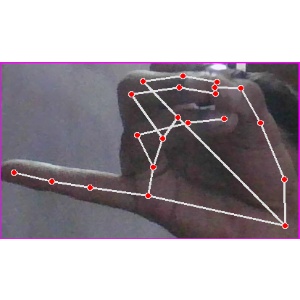
अक्षर: च